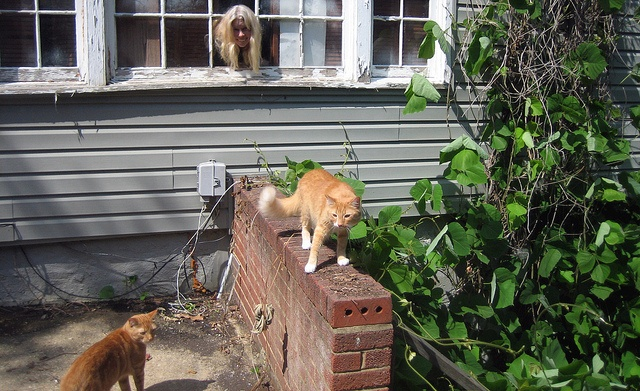
A woman is watching her cats play outside
A cat standing on top of a red brick wall near a bush.
A woman's head sticking out of a window.
A cat standing on a brick ledge, with a woman behind her.
A cat that is on top of a brick wall.